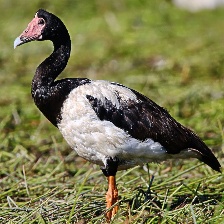
Species: MAGPIE GOOSE
Scientific name: ANSERANAS SEMIPALMATA
ImageNet parent category: goose